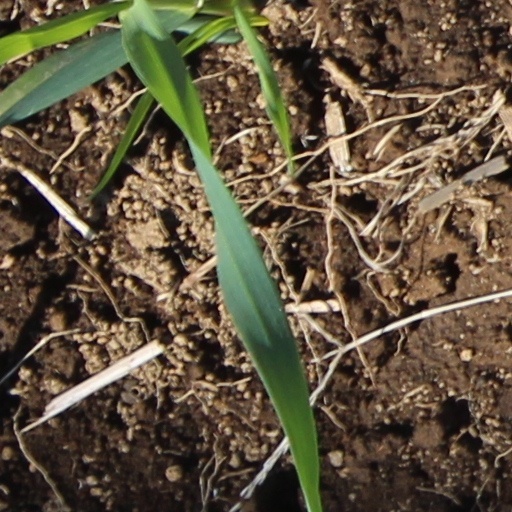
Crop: wheat